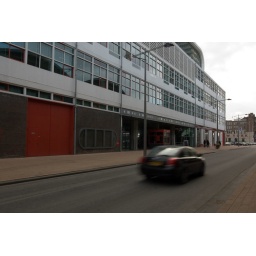
The Dutch photo museum is in a building called Las Palmas, the car is driving in the direction of Hotel New York.